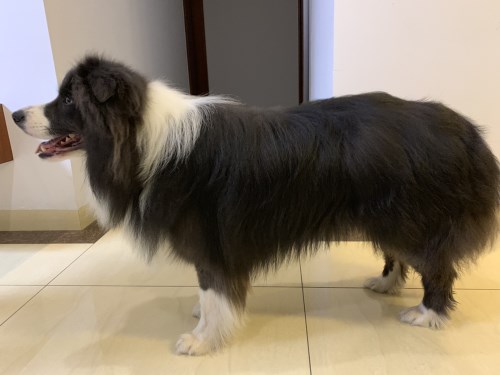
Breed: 2594-n000109-Border_collie